Johann Baptist von Spix

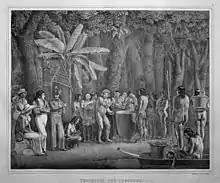
Travels in Brazil, in the years 1817-1820

Spix was honoured and knighted by the king of Bavaria. He worked hard on his zoological materials and prepared a description of the journey together with Martius. This description was printed in three volumes in 1823, 1828 and 1831, translated into English (first volume only) and Portuguese, which are still of great importance. Spix died during the preparation of the second volume, but Martius finished its publication using the notes of Spix and himself. Spix described and named many birds, primates, bats, and reptiles. Altogether he described some 500 to 600 species and subspecies. Furthermore, several species are named after him. Among Spix's most renowned discoveries is the species Spix's macaw, named after the explorer by the German naturalist Georg Marcgrave. He died on 13 May 1826 in Munich, possibly from a tropical disease acquired on his expedition.